Reel Love Presents Tween Hearts

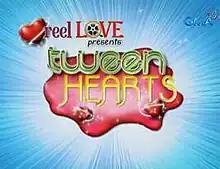
Title card

Reel Love Presents Tween Hearts is a Philippine television drama romance series broadcast by GMA Network. Directed by Gina Alajar, it stars Barbie Forteza, Joshua Dionisio, Bea Binene and Jake Vargas. It premiered on September 26, 2010. The series concluded on June 10, 2012, with a total of 87 episodes.